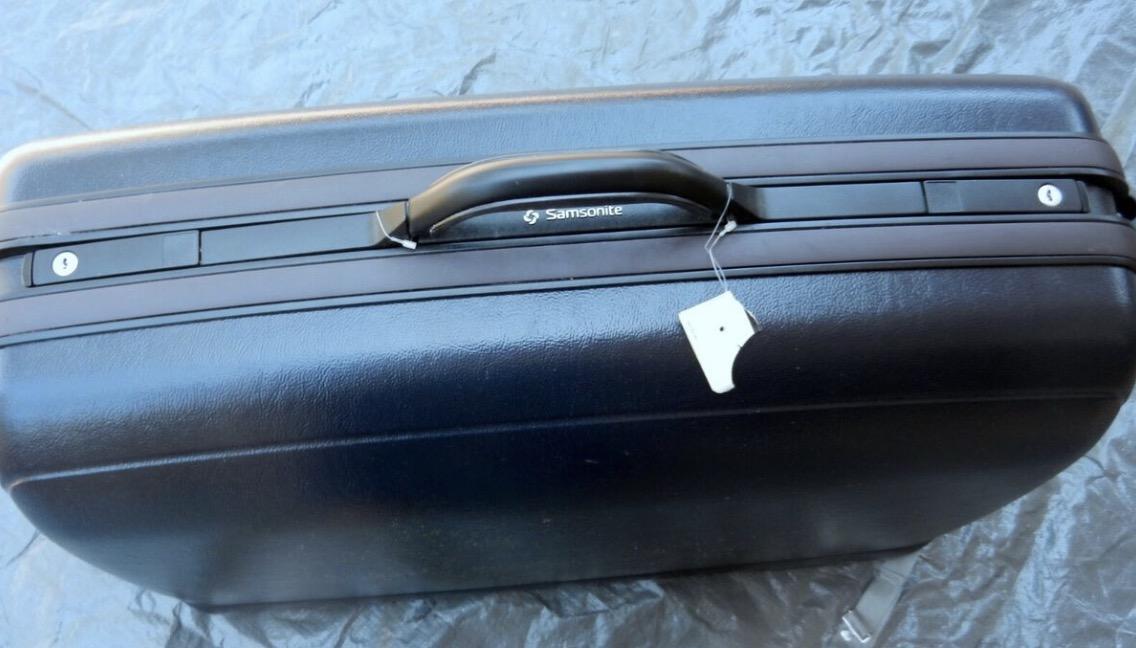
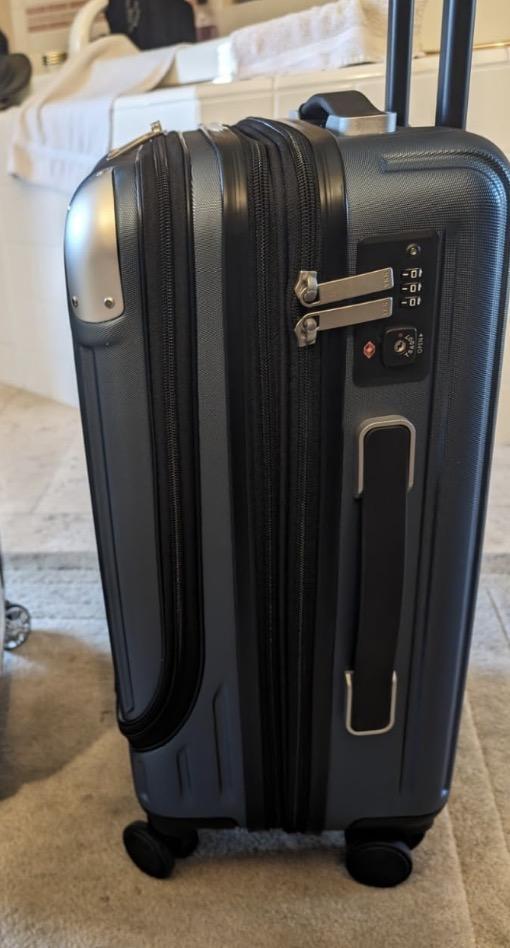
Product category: items_tea
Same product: no